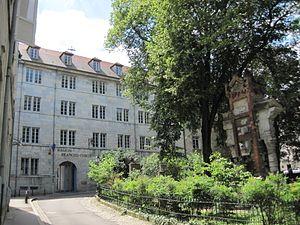
Conseil Régional de Franche-Comté - Square Castan - Besançon - Franche-Comté
Le conseil régional de Bourgogne-Franche-Comté est l'assemblée délibérante de la région française de Bourgogne-Franche-Comté.
En France, le conseil régional est l'assemblée délibérante des régions. Il gère les affaires de la région. Il exerce des compétences notamment dans le domaine des lycées, des transports dits « régionaux » et de l'action économique. Depuis 1986, ses membres sont élus au suffrage universel direct pour six ans. Son président exerce les fonctions exécutives.
Cet article recense les hôtels de région de France, c'est-à-dire les édifices hébergeant les conseils régionaux. Le 1ᵉʳ janvier 2016, certaines régions ont fusionné, entrainant la désaffectation programmée des édifices des villes n'abritant pas le siège des régions nouvellement créées.